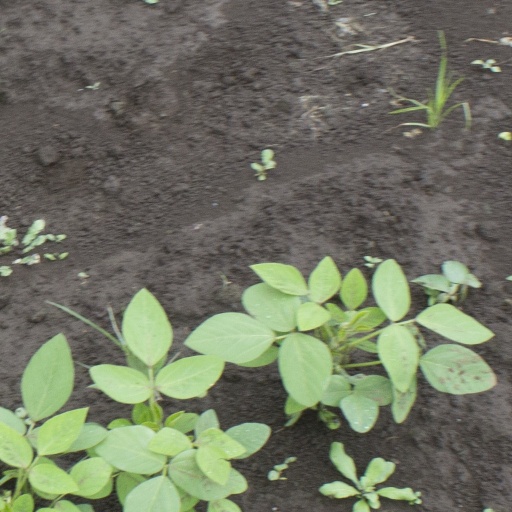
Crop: soybean